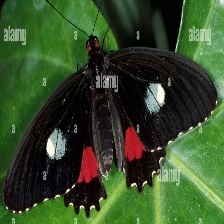
Species: GREEN CELLED CATTLEHEART